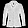
Label: Coat